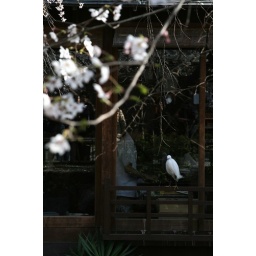
A white bird takes a rest outside a restaurant along the Shirakawa canal in Gion.